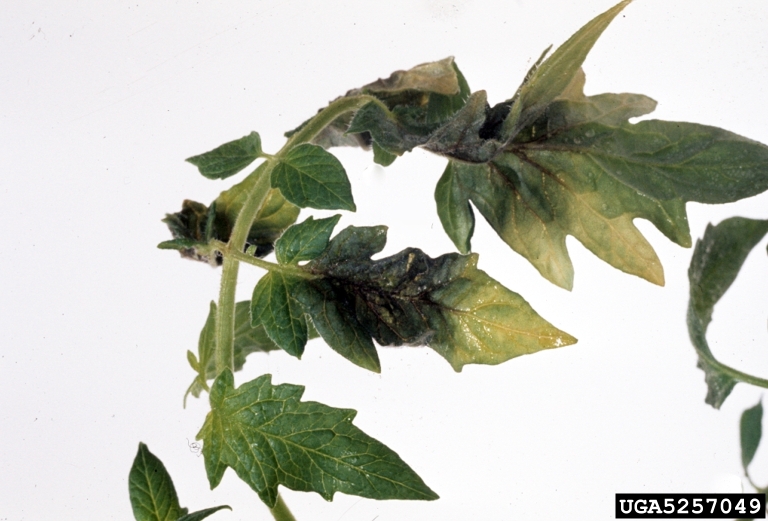
Labels: Tomato leaf late blight, Tomato leaf late blight, Tomato leaf late blight